Waiting in the Wings (Angel)

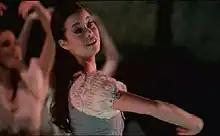
Summer Glau as Prima Ballerina

"Waiting in the Wings" is the thirteenth episode of the third season of the American television series "Angel". Written and directed by series creator Joss Whedon, it was originally broadcast on February 4, 2002 on the WB network. In "Waiting in the Wings", Angel takes the gang out for an evening at the ballet but becomes suspicious when the prima ballerina (Summer Glau) is the same one he saw dance more than 100 years ago. When Cordelia and Angel sneak backstage to investigate, they are consumed by overwhelming passion for each other as they are possessed by spirits of unrequited ballet lovers held captive by the sinister ballet troupe leader. Also, Fred finds that both Wesley and Gunn have feelings for her too, but she must eventually choose one of them.